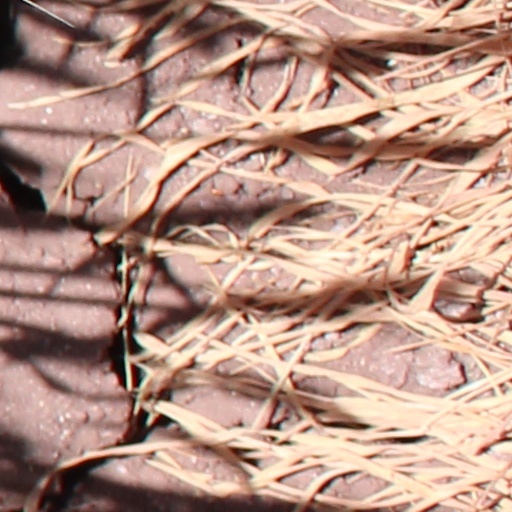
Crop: wheat